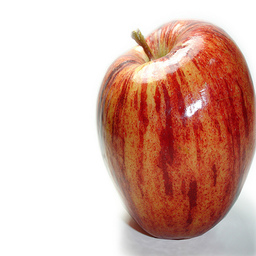
Label: Apple